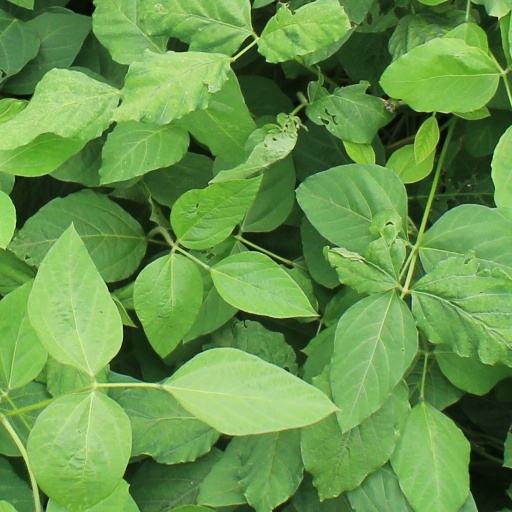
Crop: soybean